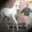
Label: horse